Transshipment

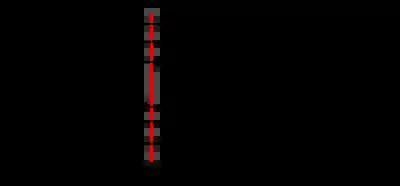
Scheme describing the possible container flows at a container port/terminal

Transshipment, trans-shipment or transhipment is the shipment of goods or containers to an intermediate destination, then to another destination.